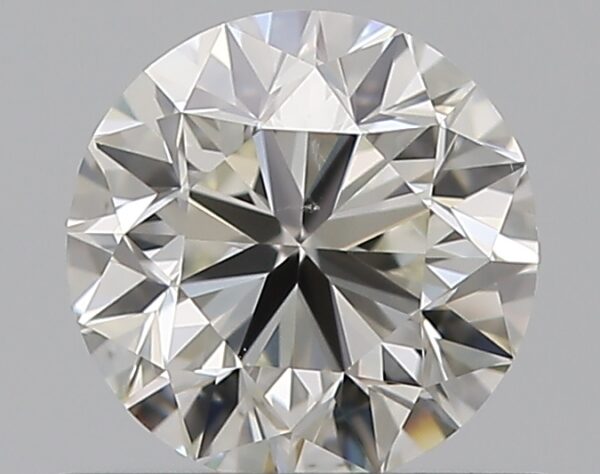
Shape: round
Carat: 0.59
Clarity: VS2
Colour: I
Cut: VG
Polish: EX
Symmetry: VG
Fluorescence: N
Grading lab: GIA
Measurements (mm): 5.19 x 5.25 x 3.38